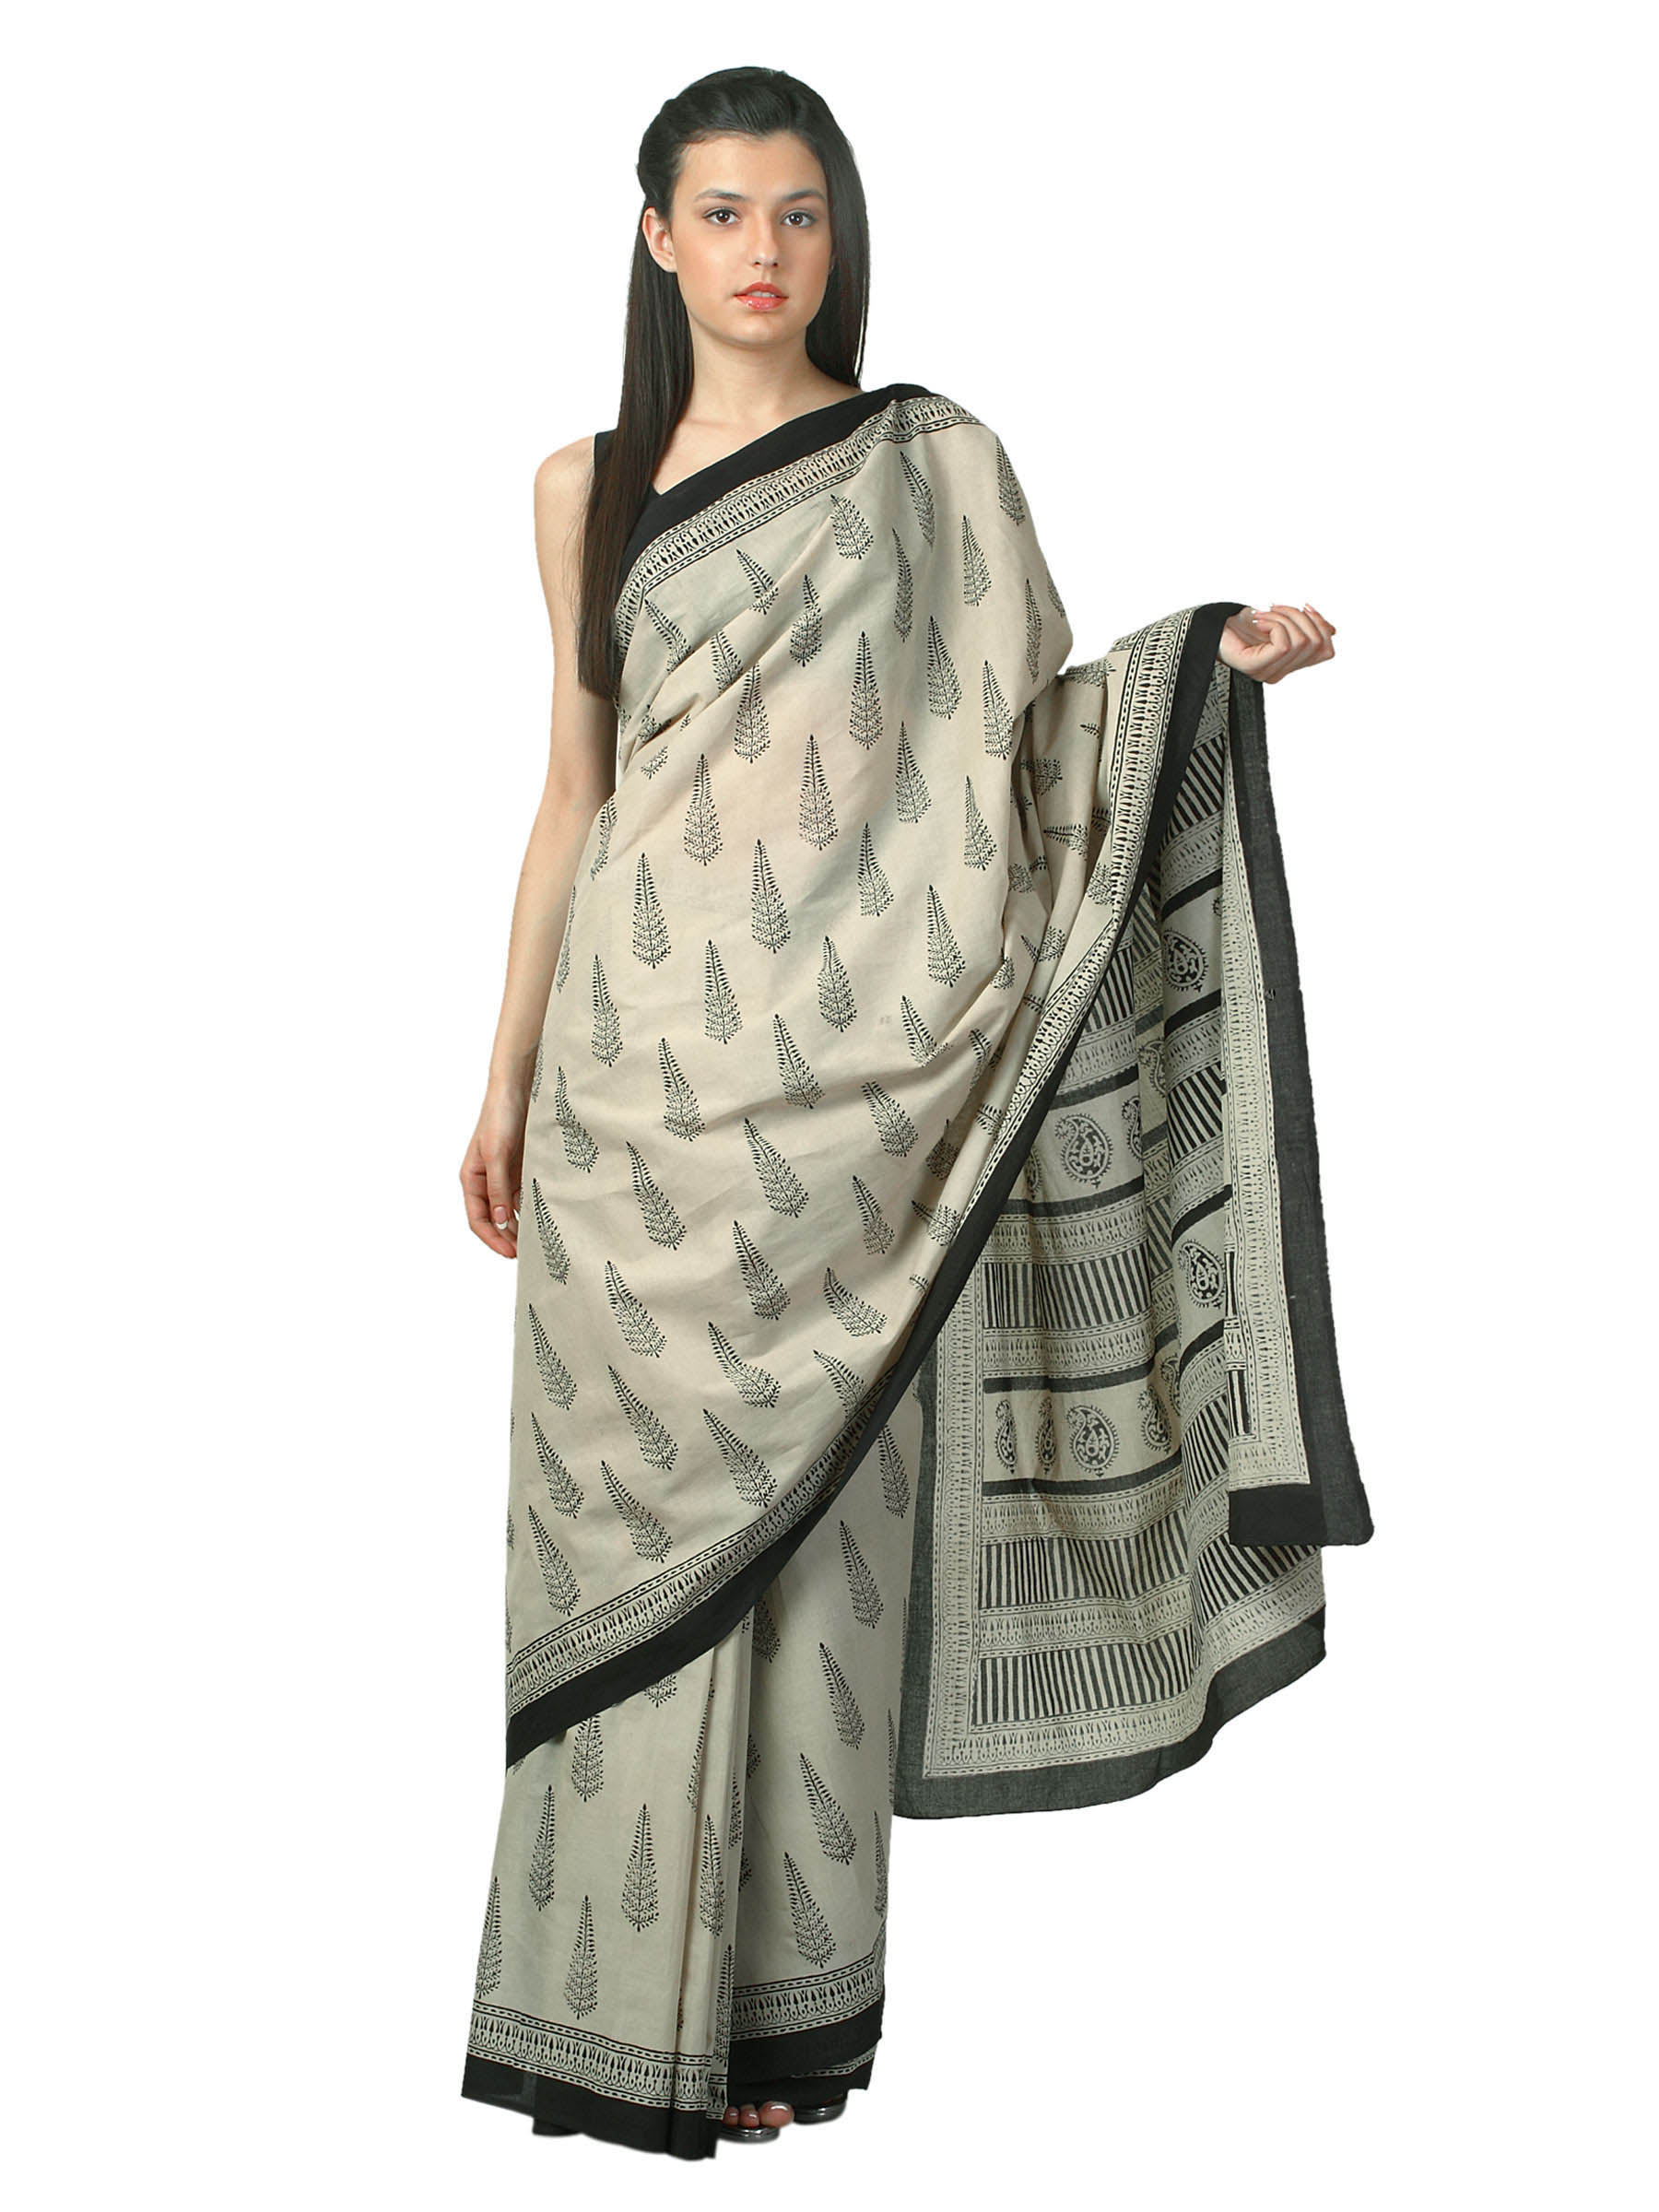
Fabindia Women H& Printed Beige Sari
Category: Apparel / Saree / Sarees
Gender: Women
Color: Beige
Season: Summer 2012
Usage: Ethnic